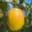
Label: apple